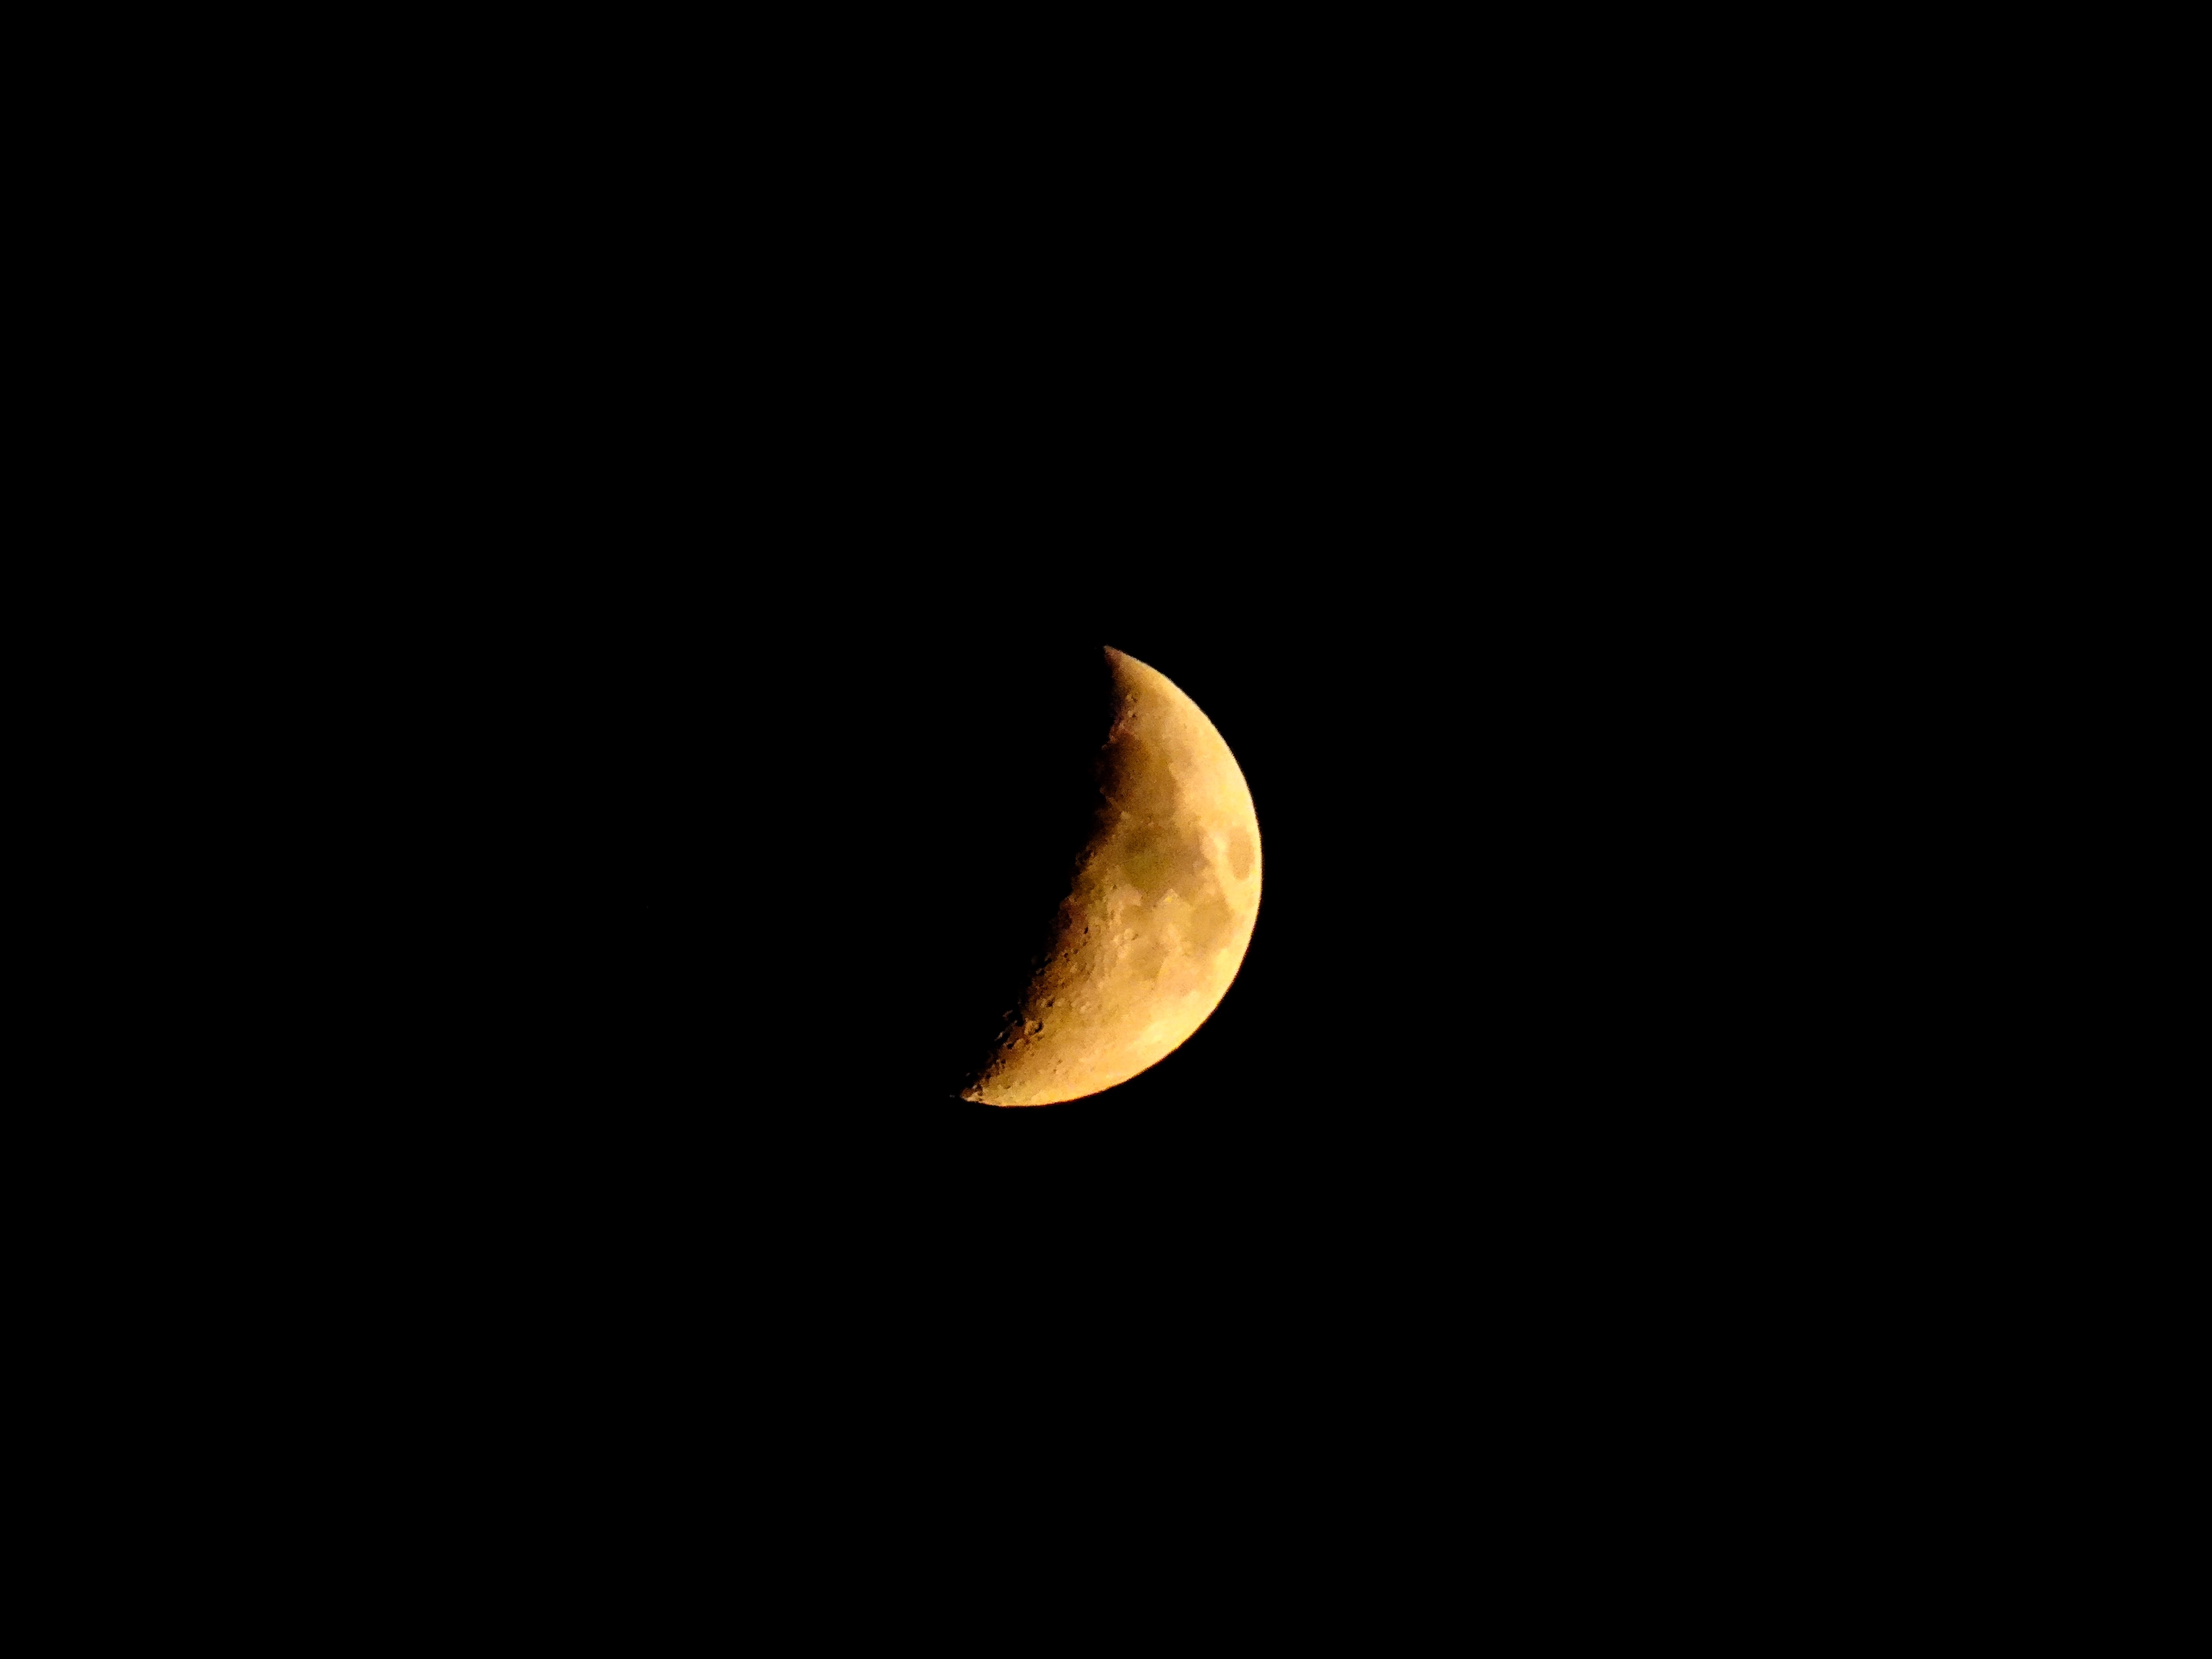
darkness, moon, circle, eclipse, crescent, astronomical object, lunar eclipse, celestial event